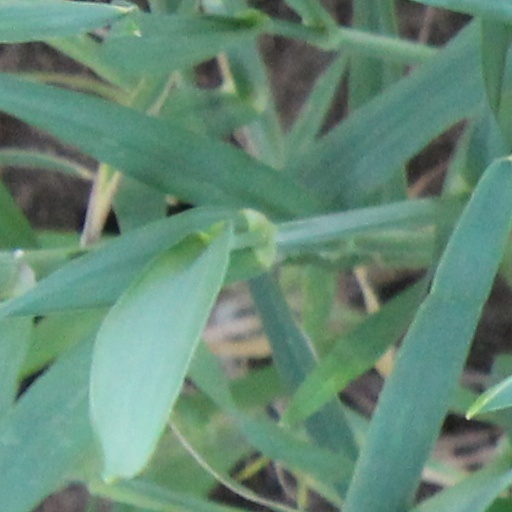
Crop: wheat